Deosai National Park

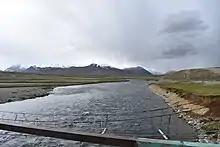
Bara Pani flowing through Deosai Plains

Deosai is accessible from Astore District in the west, Skardu District in the north, and Galtari Tehsil of Skardu District in the south-east. It is also accessible from Mehdiabad via Mehdiabad-Dapa Road. Deosai is located approximately from Skardu city, which is the shortest route to visit Deosai. Another route is from Astore valley via Chilim. It is also accessible from Shila valley. The people of Galtari travel via Deosai. While it is a National Park, the Gujjar-Bakwarwal travel large distances to utilize the Deosai National Park as grazing lands. There is another route called Burgy la via Burgy Nala Skardu.